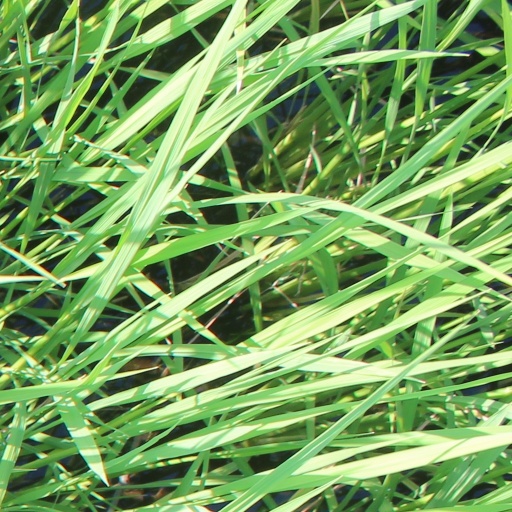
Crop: rice